Elena Radionova

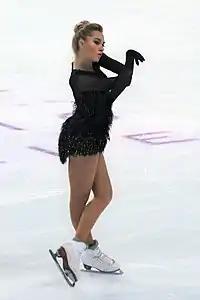
Radionova at the 2016–17 Grand Prix Final

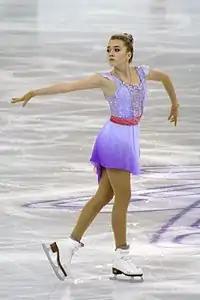
Radionova at the 2015–16 Grand Prix Final

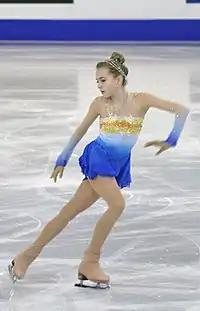
Radionova at the 2014–15 Grand Prix Final

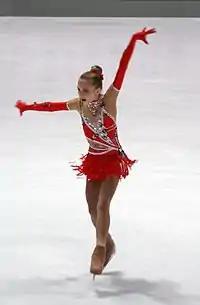
Radionova at the 2013 Nebelhorn Trophy

"Small medals for short and free programs awarded only at ISU Championships. At team events, medals awarded for team results only."